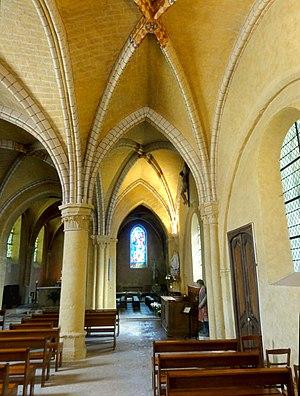
Intérieur de l'église - voir titre.
L'église Saint-Aubin est une église catholique paroissiale située à Limay, dans les Yvelines, en France. Elle remonte, dans ses parties les plus anciennes, aux années 1140. Ce sont la base du clocher et l'ancien chœur de style roman tardif, qui faisaient suite à une nef unique de la même époque démolie vers la fin du XVIIᵉ siècle. Le reste de l'église actuelle fut édifié à partir de 1230 environ au nord de l'église romane, dans le style gothique. Il s'agit d'un chœur-halle carré, au chevet plat, et d'une double nef, le tout voûté d'ogives et à un seul niveau d'élévation. Les deux premières travées de la double nef furent reconstruites après la guerre de Cent Ans, y compris le portail, dans le style flamboyant. La flèche en pierre du clocher datait de la même époque que le chœur gothique, mais a été entièrement rebâtie au début du XXᵉ siècle.